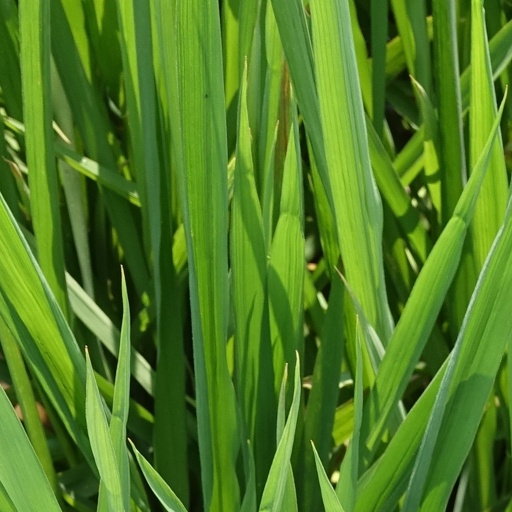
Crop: rice